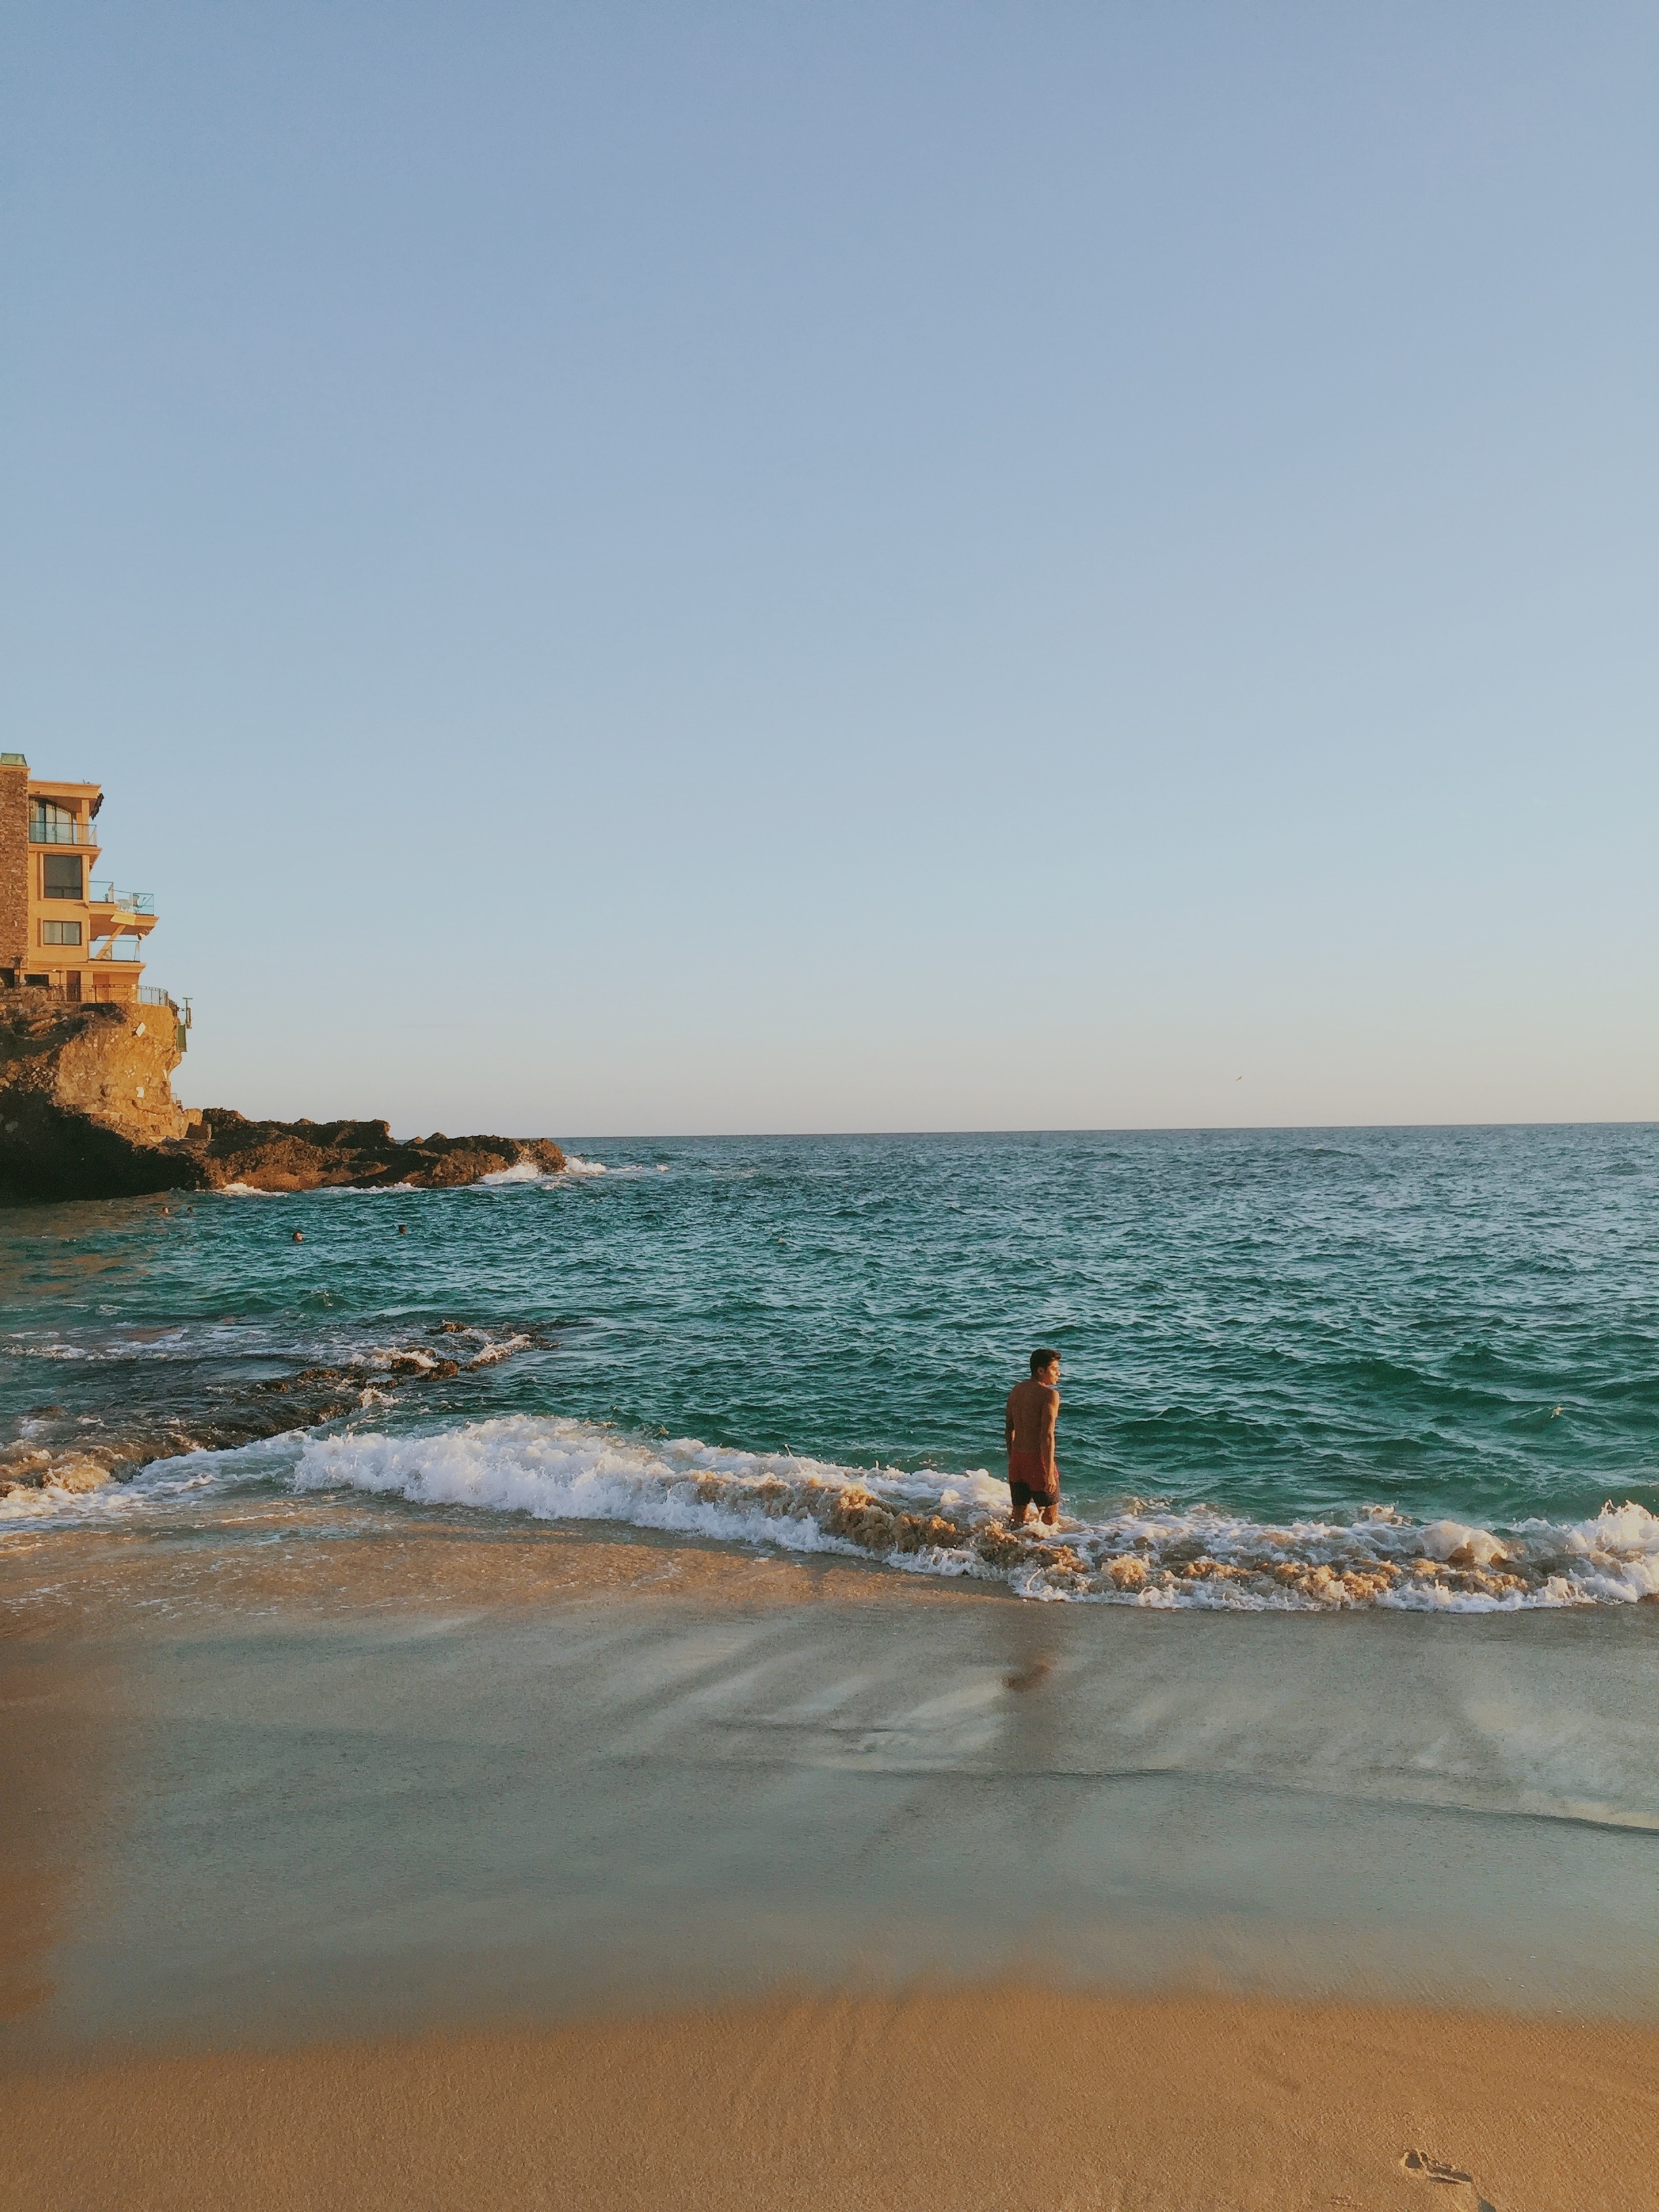
man, beach, sea, coast, water, sand, ocean, horizon, shore, wave, vacation, bay, swimming, body of water, cape, beach sunset, wind wave